Semponarkoil Swarnapureeswarar Temple

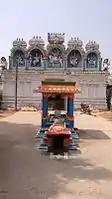

It is one of the shrines of the 275 Paadal Petra Sthalams - Shiva Sthalams glorified in the early medieval "Tevaram" poems by Tamil Saivite Nayanars Tirugnanasambandar and Tirunavukkarasar.